Wairangi

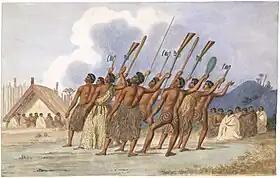
An 1845 painting of Māori men performing the haka

When Tupeteka refused to return Parewhete, Wairangi gathered a war-party of 140 men along with his brothers Tama-te-hura, Upoko-iti, and Pipito. When they arrived at Te Āea, they were welcomed into the village and performed the "tangi" ('ceremonial weeping') on the marae. They were let into a giant "wharau" guesthouse. According to Te Rangi Hīroa his suspicions were aroused by the fact that the posts of the "wharau" were made of whole trunks of kahikatea - far sturdier than required for construction. Meanwhile, Tupeteka summoned a war-party of Ngāti Maru from the Hauraki Gulf.